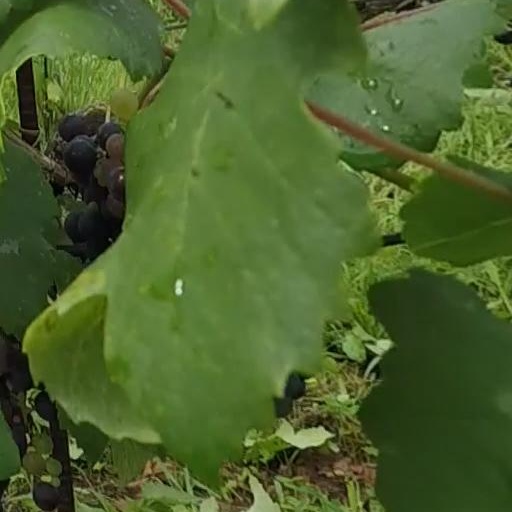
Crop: grape